History of the flags of Romania

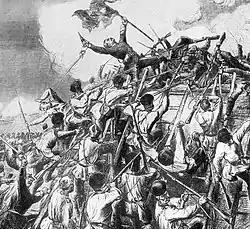
Capture of the Grivița redoubt. Lithograph by Carol Popp de Szathmary

The king's standard consisted of a red-maroon square flag, bordered by a yellow strip with blue triangles. There were thirteen blue triangles to a side, with an additional four in the corners. The country's lesser coat of arms was found in the middle of the flag; beneath it was placed the cross of the Order of Michael the Brave. After ascending the throne in 1930, King Carol II stretched the cross to the edge of the standard, "as a symbol of heroic royalty", and placed the lesser coat of arms above it. When his remains were returned to Romania in 2003, his coffin was draped in this standard.